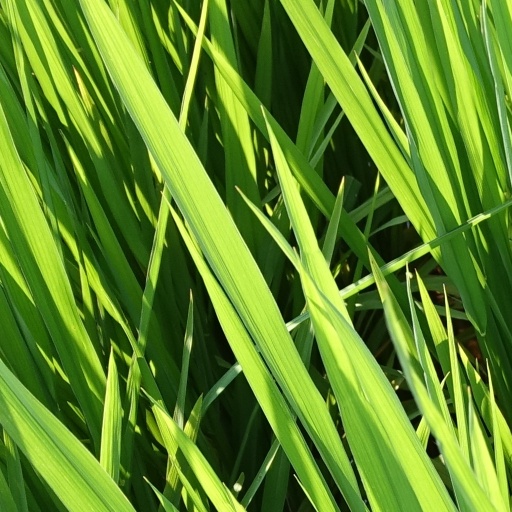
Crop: rice